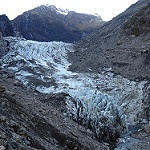
Scene: Outdoor